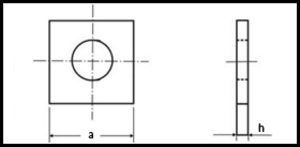
DIN 436
DIN 436
DIN 436
DIN 436 er en DIN-Standart for en firkantsskive.